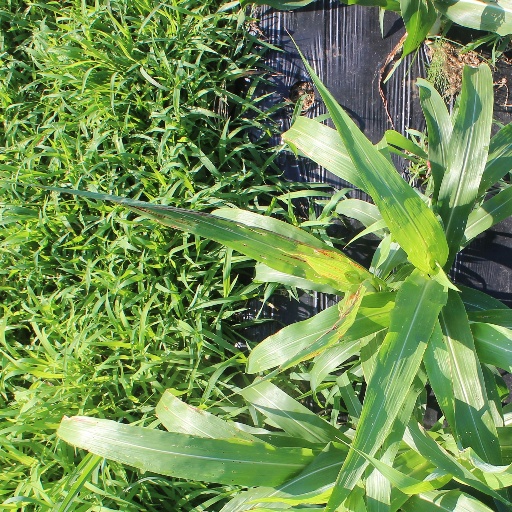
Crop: sorghum